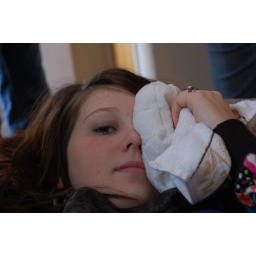
In short, nic shot me in the face with a small (ping-pongish) plastic ball....not just the face, the eyeball! Happy Christmas!